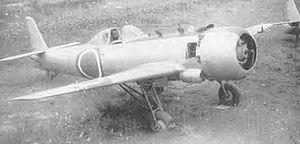
Le Nakajima Ki-115 Tsurugi est un avion kamikaze monoplace développé par le Service aérien de l'Armée impériale japonaise en 1945, à la fin de la Seconde Guerre mondiale. La Marine impériale japonaise surnommait cet avion Tōka.